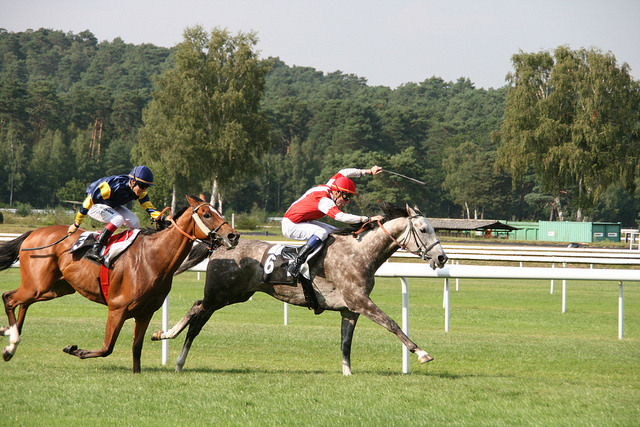
user: Given an image and a question. Answer the question in a short answer. Question: Can you guess the location where this shown sport is palyed? Short Answer:
assistant: kentucky